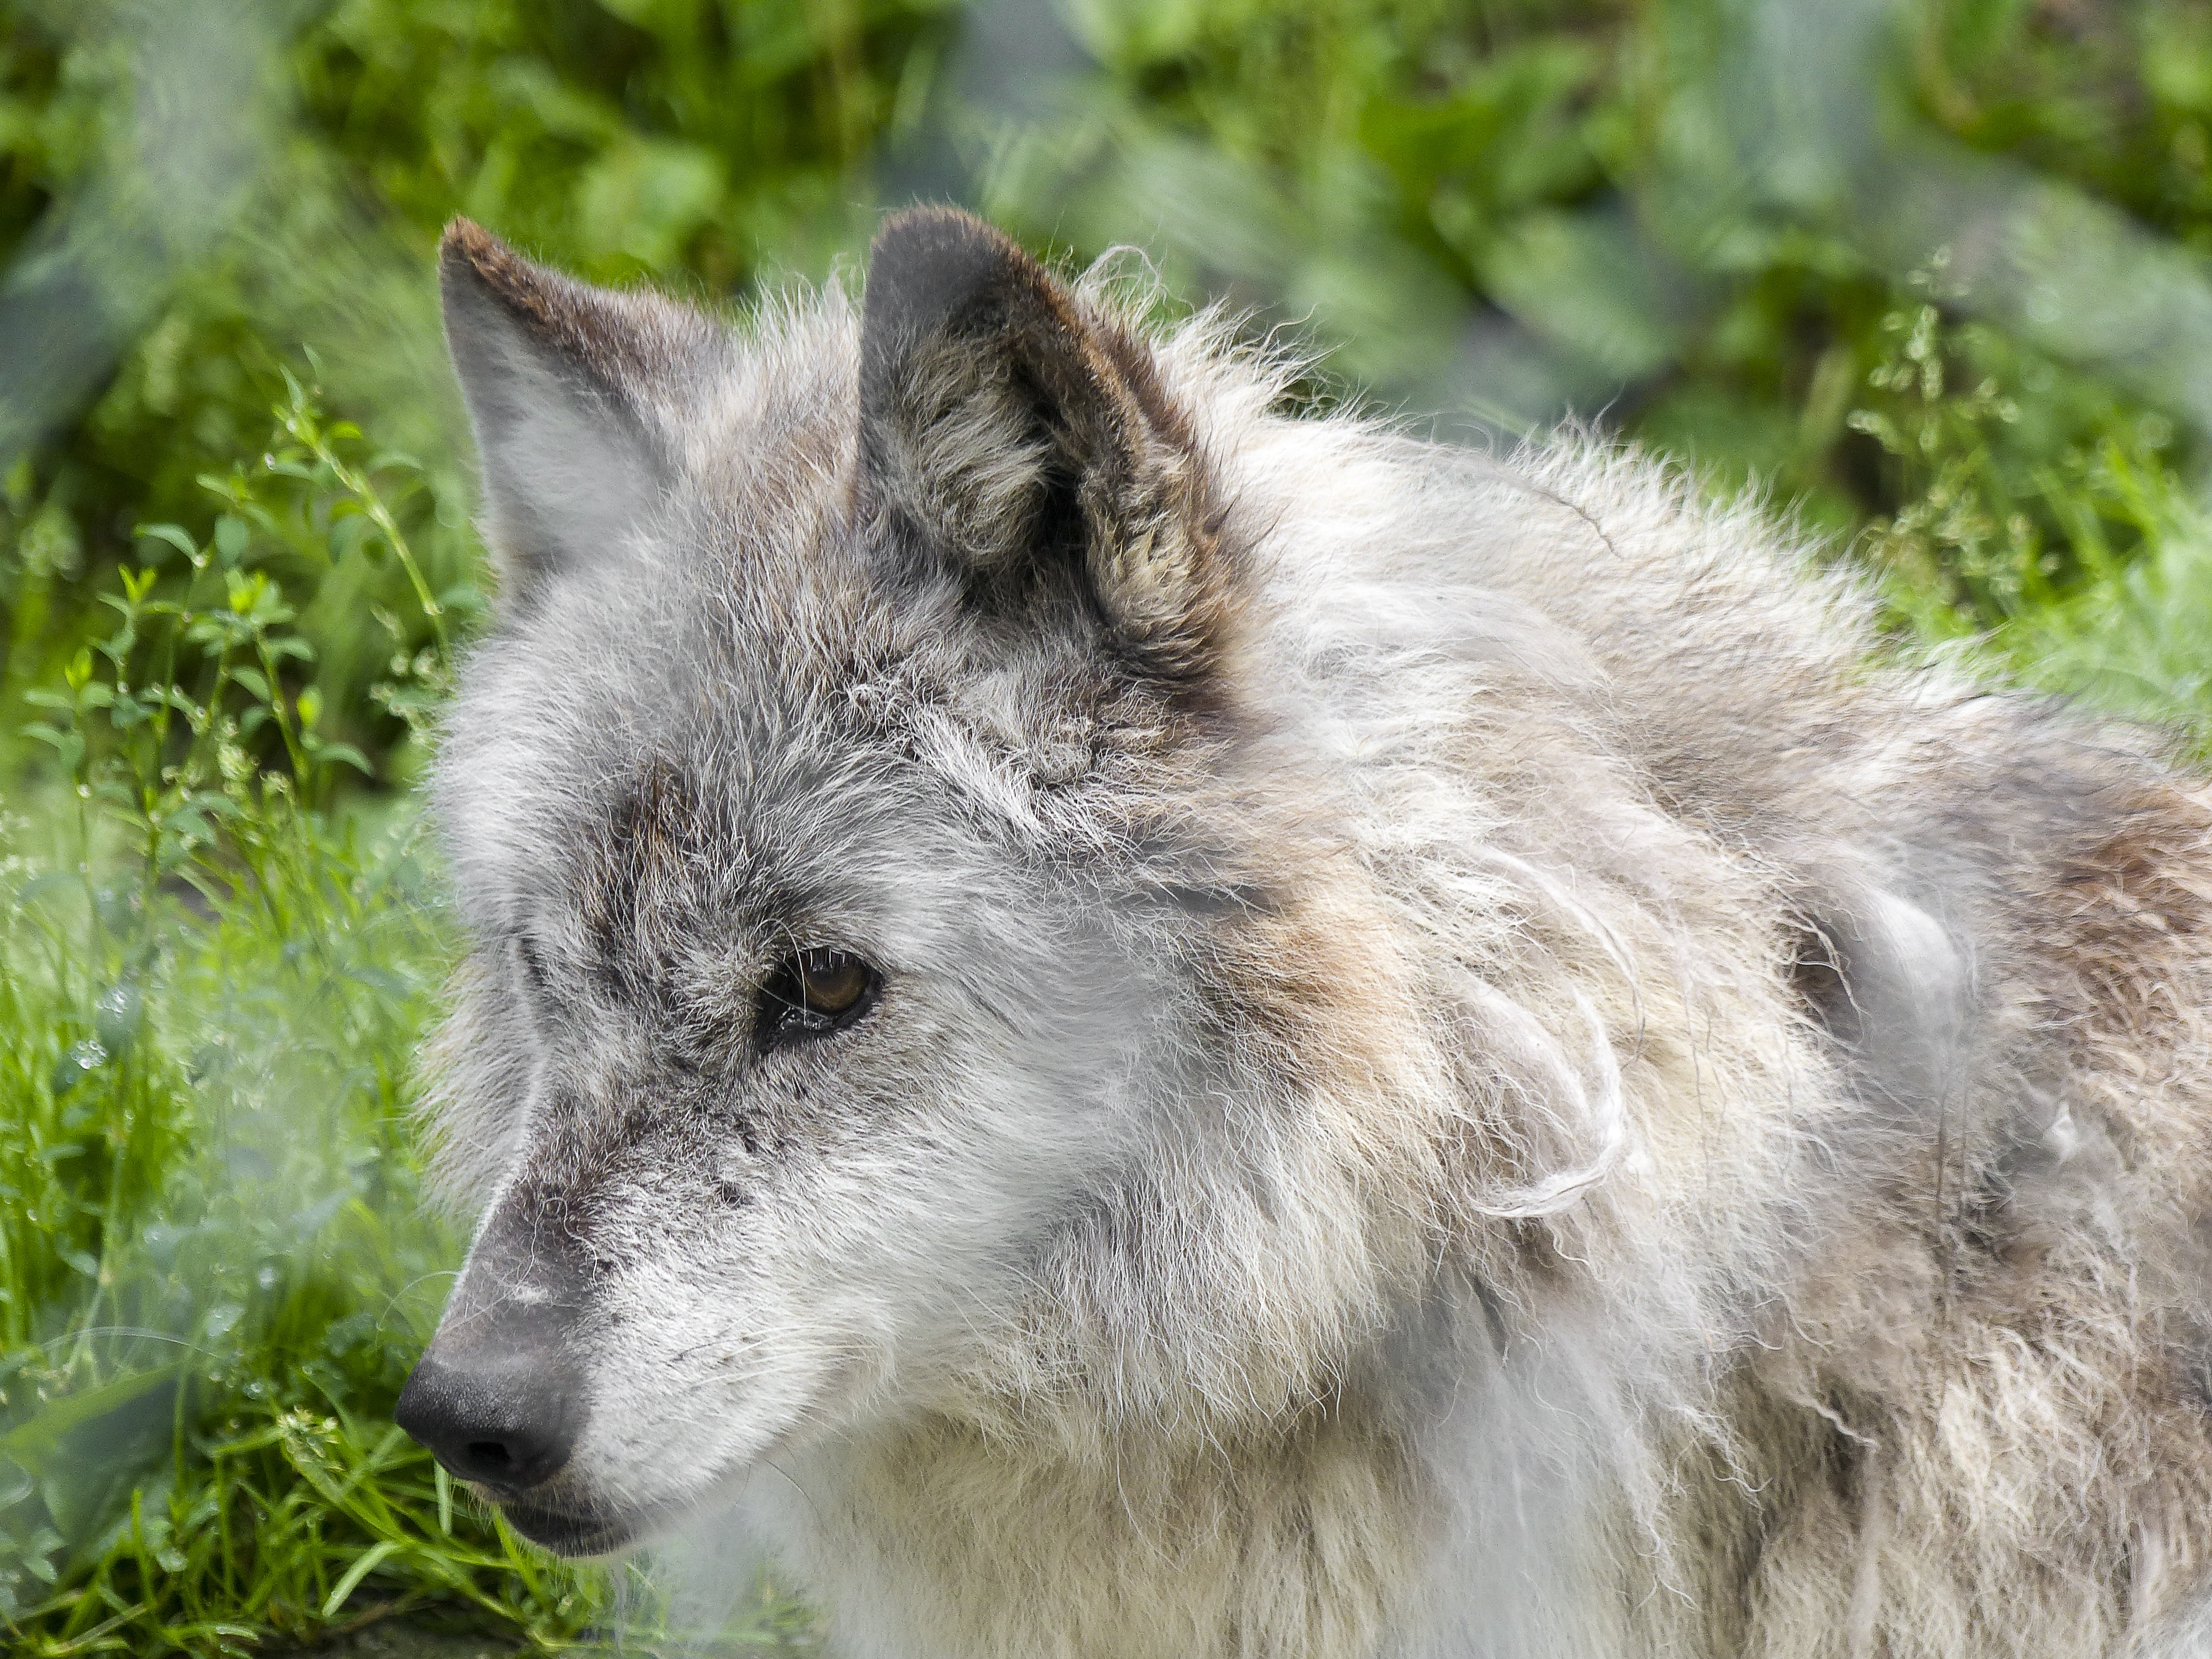
nature, forest, animal, canine, wildlife, wild, fur, mammal, wolf, predator, coyote, fauna, arctic fox, furry, vertebrate, creature, timber, fierce, dangerous, savage, dog like mammal, saarloos wolfdog, wolfdog, canis lupus tundrarum, german spitz, grey wolf